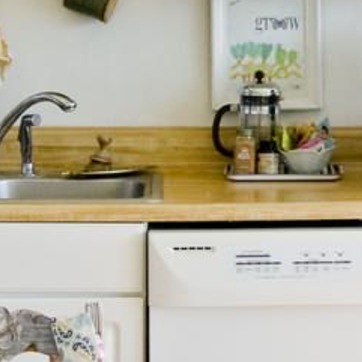
Material: wood